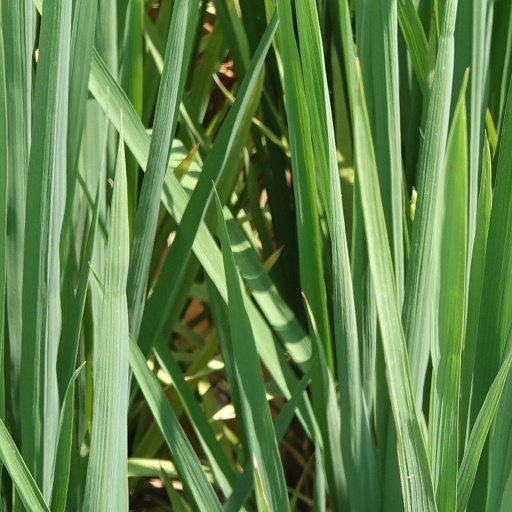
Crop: rice